Ugo-Sakai Station

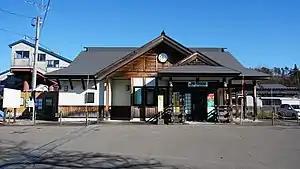
Ugo-Sakai Station in December 2018

is a railway station on the Ōu Main Line in Daisen, Akita, Japan, operated by JR East.